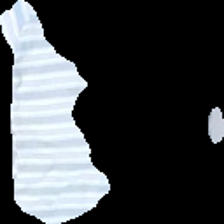
View: front
Type: Top
Category: Children
Brand: Fix (Lindex)
Colors: Blue, White, Pink
Material: 100% bomull
Pattern: Striped
Cut: C-collar
Size: 60
Season: All
Stains: Minor
Damage: gul fläck
Damage location: top center
Price range: <50
Recommended usage: Export
Description: randig tröja